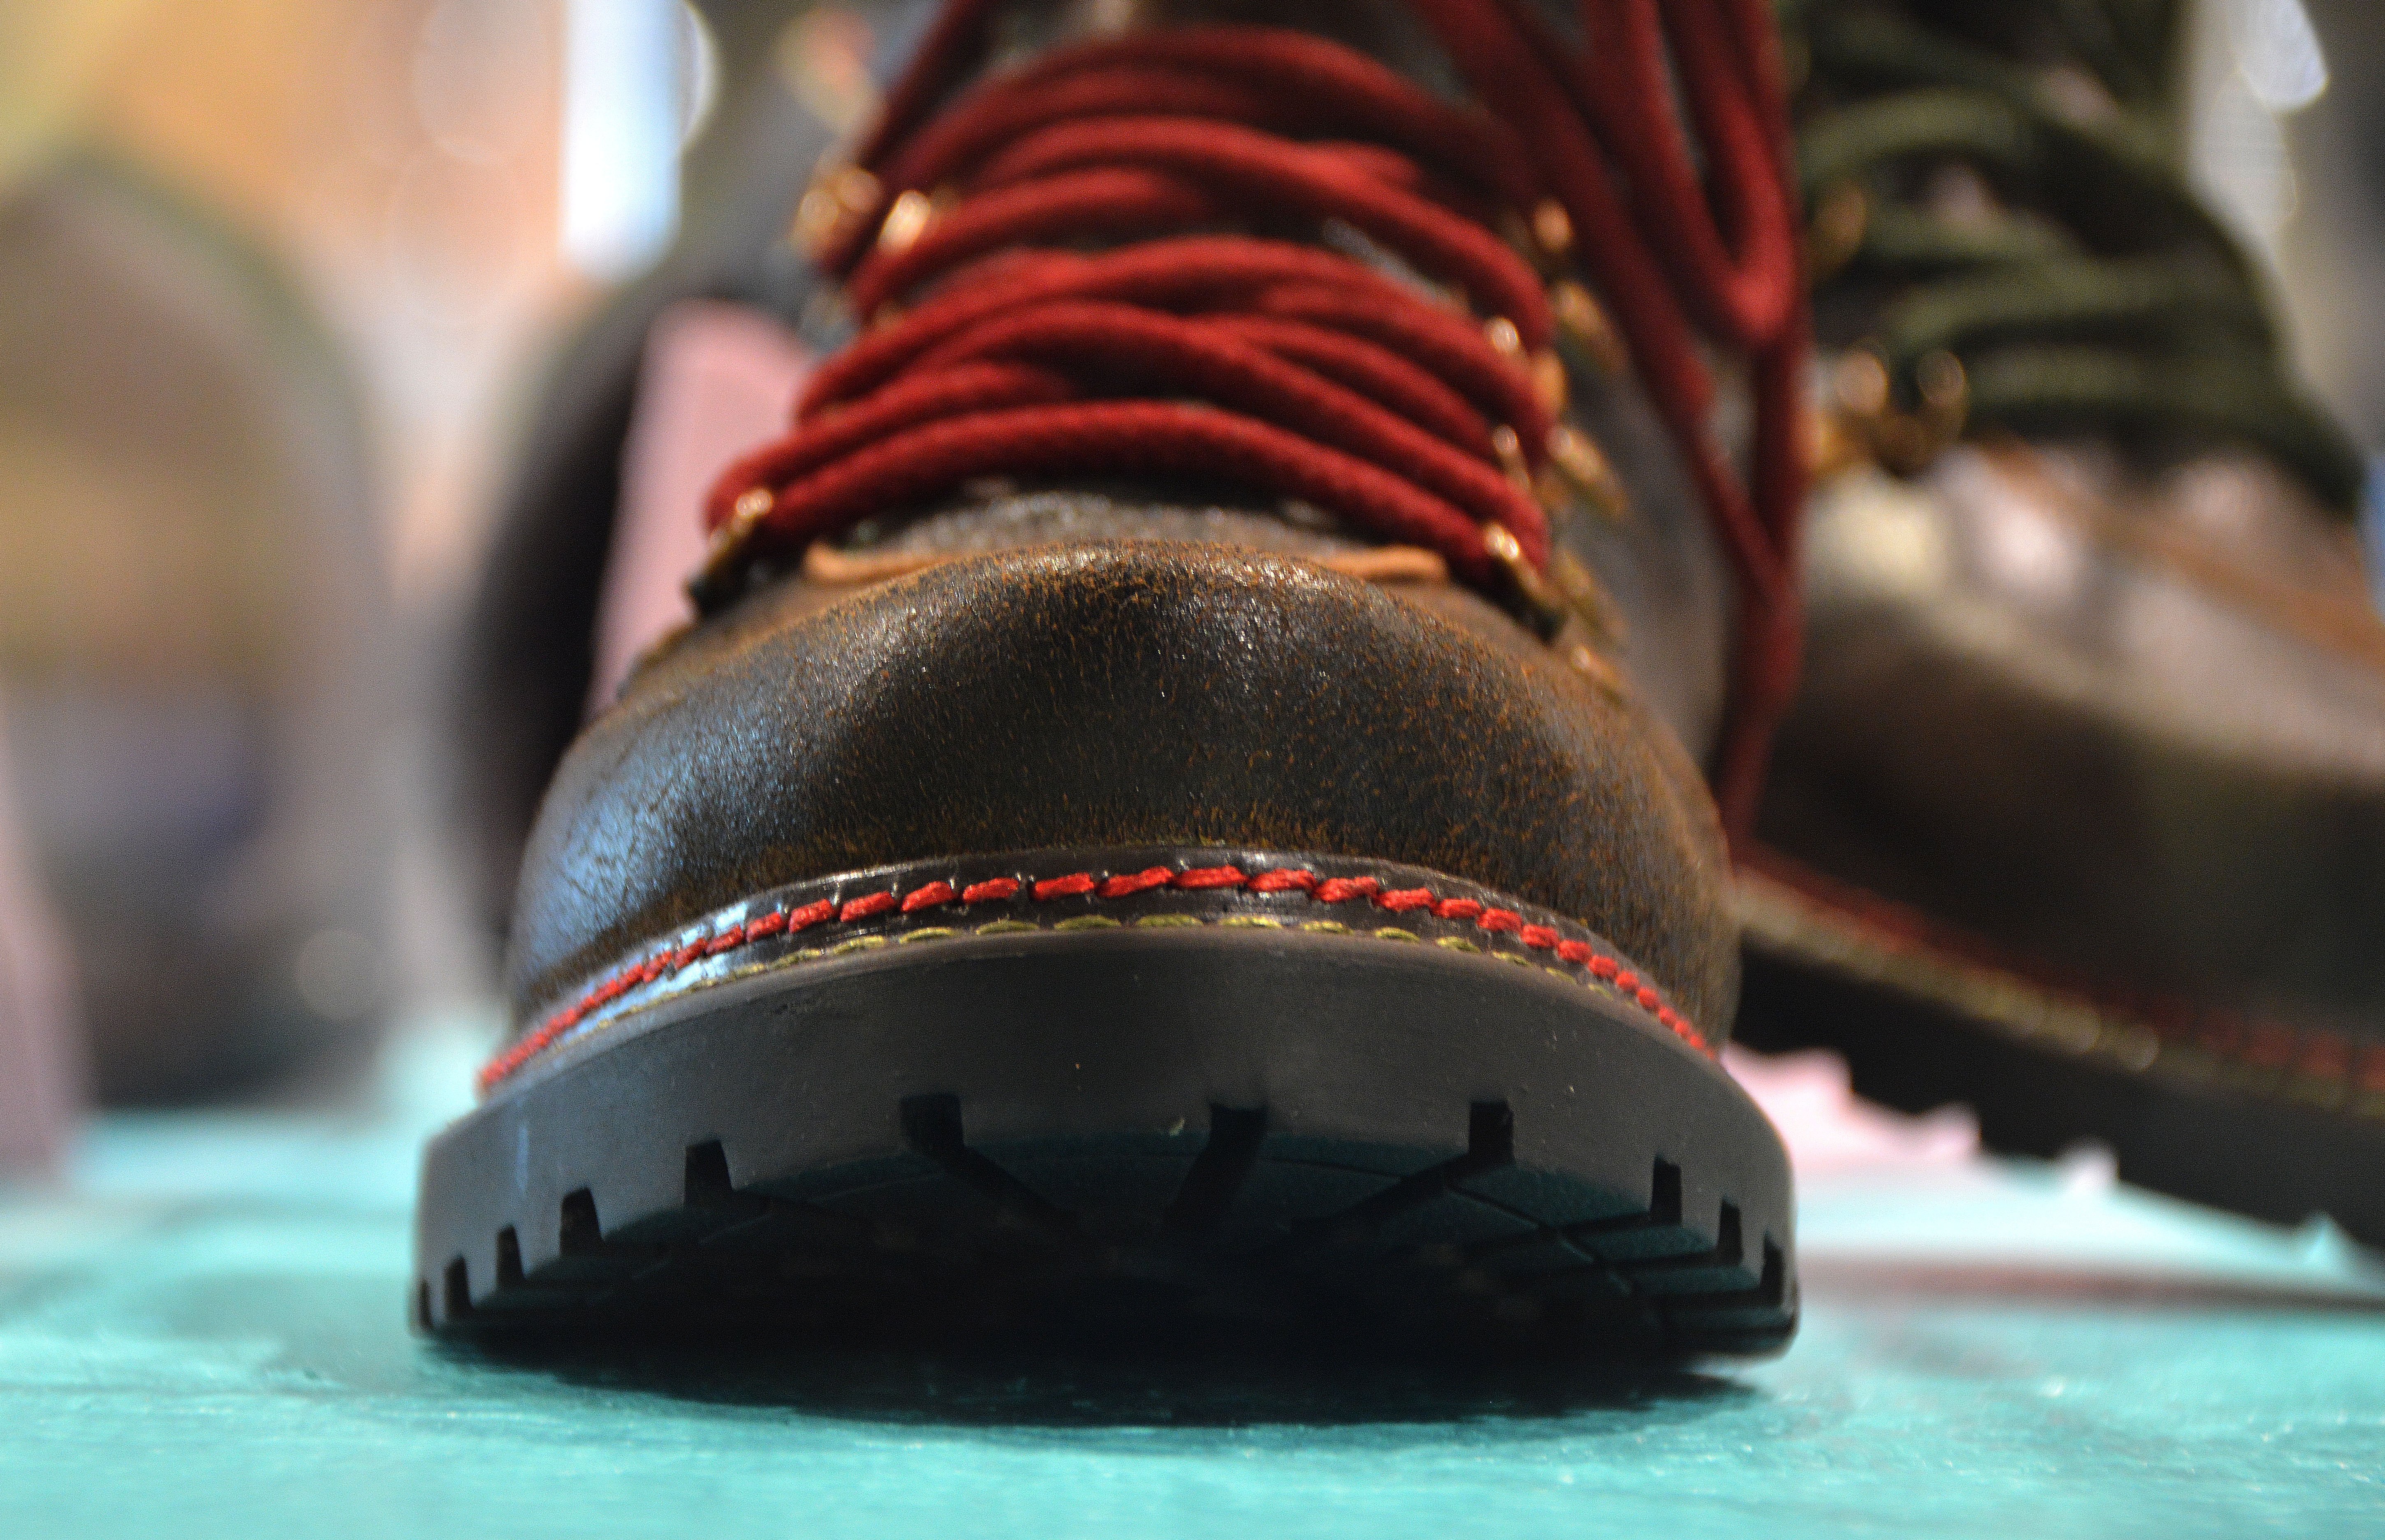
shoe, hiking, leg, red, hike, color, sole, black, shoelace, shoe lace, close up, hiking shoes, sneakers, footwear, sale, presentation, bind, tie shoes